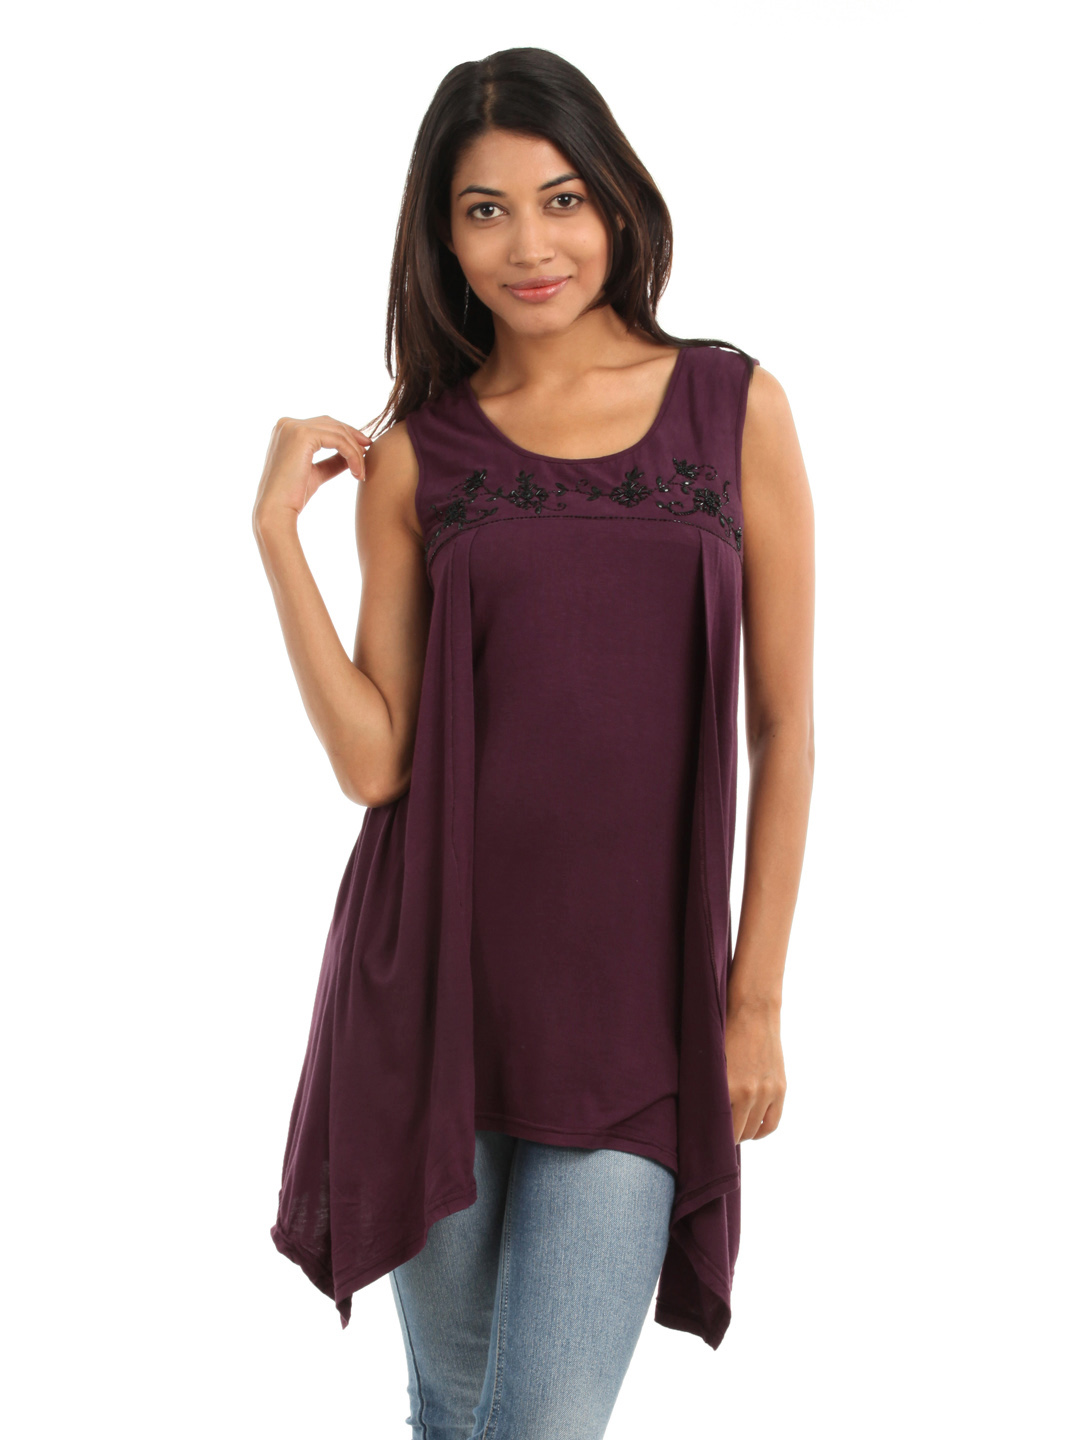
AND by Anita Dongre Women Wine Coloured Top
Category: Apparel / Topwear / Tops
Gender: Women
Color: Purple
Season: Winter 2011
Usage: Casual